2009–10 NCAA football bowl games

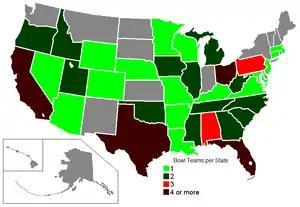
Number of bowl teams per state.

NCAA by-laws state that a school with a record of 6–6 in regular season play is eligible only if conferences cannot fill out available positions for bowl games with teams possessing seven (or more) wins (excluding games played in Hawaii and conference championship games in the ACC, Big 12, Conference USA, Mid-American Conference and the SEC). An example was in 2008 when the Big Ten, the Big 12 and SEC each had two teams selected for the Bowl Championship Series games – Ohio State and Penn State from the Big Ten, Texas and Oklahoma from the Big 12 and Alabama and Florida from the SEC. With each conference sending two teams to the BCS, these three conferences forfeited several bowl game slots due to a lack of teams with a winning record.